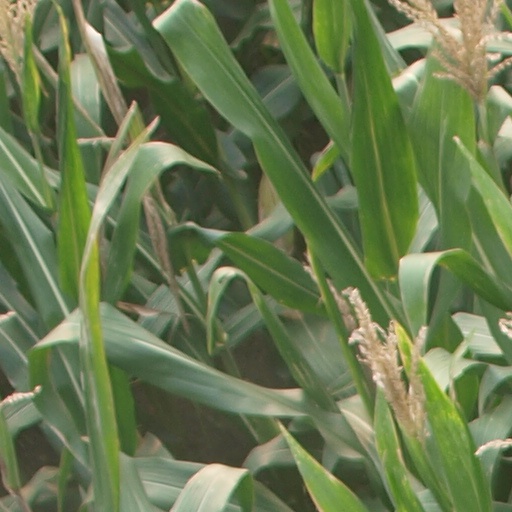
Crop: maize; corn